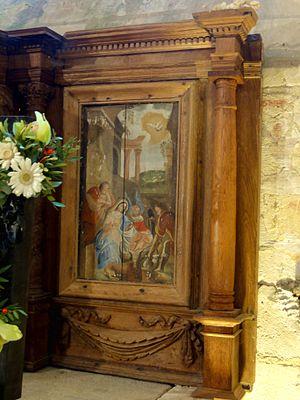
Tabernacle, aile droite - La Nativité du Christ.
L'église Saint-Rieul est une église catholique paroissiale située à Brenouille, en France. C'est l'une des très rares églises dédiées au premier évêque de Senlis, saint Rieul, qui subsistent dans la région. Les parties les plus anciennes de l'édifice actuel remontent au milieu du XIIᵉ siècle. Ce sont la croisée du transept et le croisillon nord. Les remaniements et agrandissements successifs ont donné à l'édifice un caractère disparate, ce qui fait en partie son intérêt. Le croisillon nord et la chapelle latérale au nord du chœur datent en effet de la fin du XIIᵉ siècle, et le chœur-halle de deux fois deux travées du XIVᵉ siècle. Ces parties affichent de différents stades de l'architecture gothique. La nef et les bas-côtés ont été remplacés par un complexe de style classique au cours des années 1780, et achevés quelques mois avant la Révolution française. L'église Saint-Rieul a été inscrite aux monuments historiques par arrêté du 2 avril 1927, et restaurée en 1962. Elle est affiliée à la paroisse Sainte-Maxence de Pont-Sainte-Maxence.